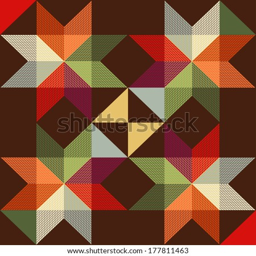
seamless vector pattern of the traditional octagonal stars